Highlands of Gjakova

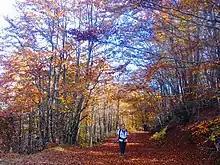
Koshare Peak, Gjakova Highlands

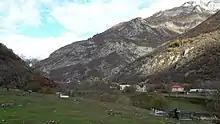
Dragobia, Gjakova Highlands

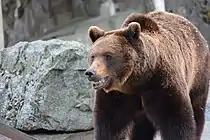
The endangered brown bear still survive within the boundaries of the park.

The Highlands of Gjakova or Gjakova Highlands, known colloquially as Tropoja, refers to the mountainous ethnographic region in the eastern Albanian Alps that sits between north-eastern Albania and western Kosovo, serving as the historical centres of the Albanian Gashi, Krasniqi, Bytyçi, Morina, Nikaj and Mërturi tribes. Traditionally, parts of the Gjakova Highlands that are now located in southern Montenegro were used as pasturelands by the local Albanian tribes.